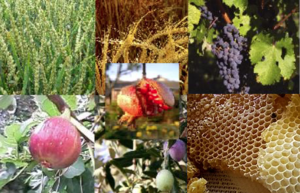
Seven products
L’histoire de l'agriculture est l'histoire de la domestication des plantes, des animaux et du développement, par les êtres humains, des techniques nécessaires pour les cultiver ou les élever, puis de la modification des écosystèmes cultivés, transformés en agroécosystèmes. L'agriculture est apparue indépendamment dans différentes parties du monde lors de la Révolution néolithique, il y a parfois plus de dix mille ans. On peut supposer que cela a débuté par une agriculture de subsistance. Puis, peu à peu, s'est créée une agriculture de production et de négoce.